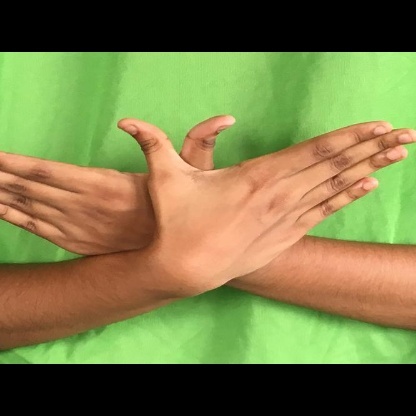
Mudra: Garuda